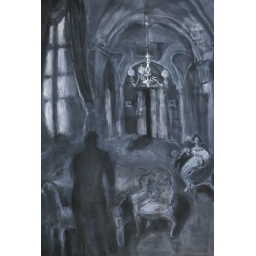
The black and white room. Charcoal and watercolor on paper. 13 in. by 19 in.